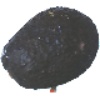
Label: Avocado ripe 1